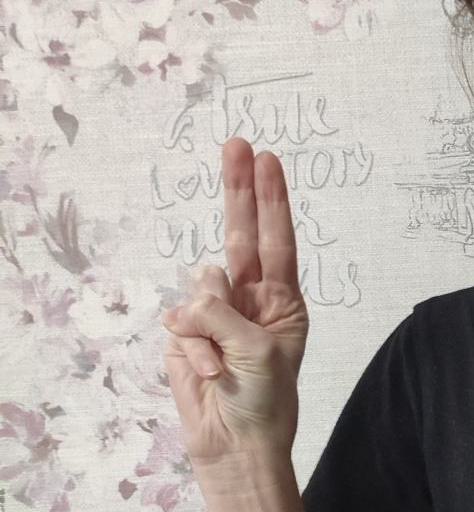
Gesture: two_up